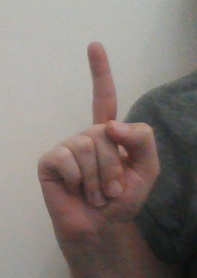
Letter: bb